Armadillo (video game)

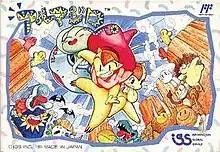
Family Computer box art

is a platform video game, published by IGS in 1991 for the Family Computer.